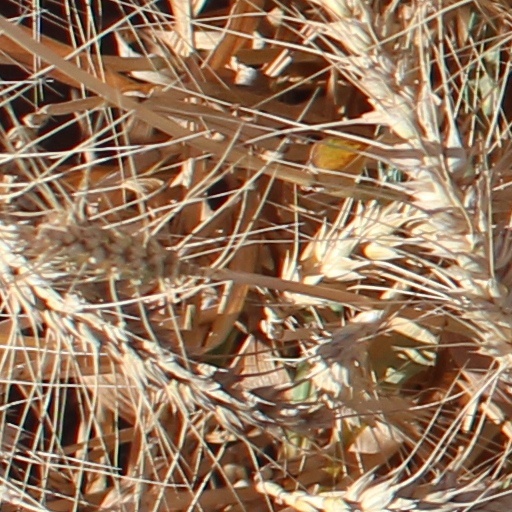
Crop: wheat